Air Anglia

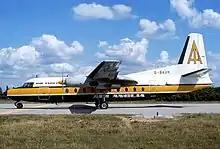
Fokker F-27-200 Friendship in 1978

The addition of further Fokker "Friendship" turboprops to the airline's fleet over the coming years led to the introduction of year-round scheduled services from Aberdeen, Edinburgh, Humberside and Leeds/Bradford to Amsterdam, as well as from Edinburgh via Leeds to Paris Orly and from Aberdeen to Stavanger and Bergen.